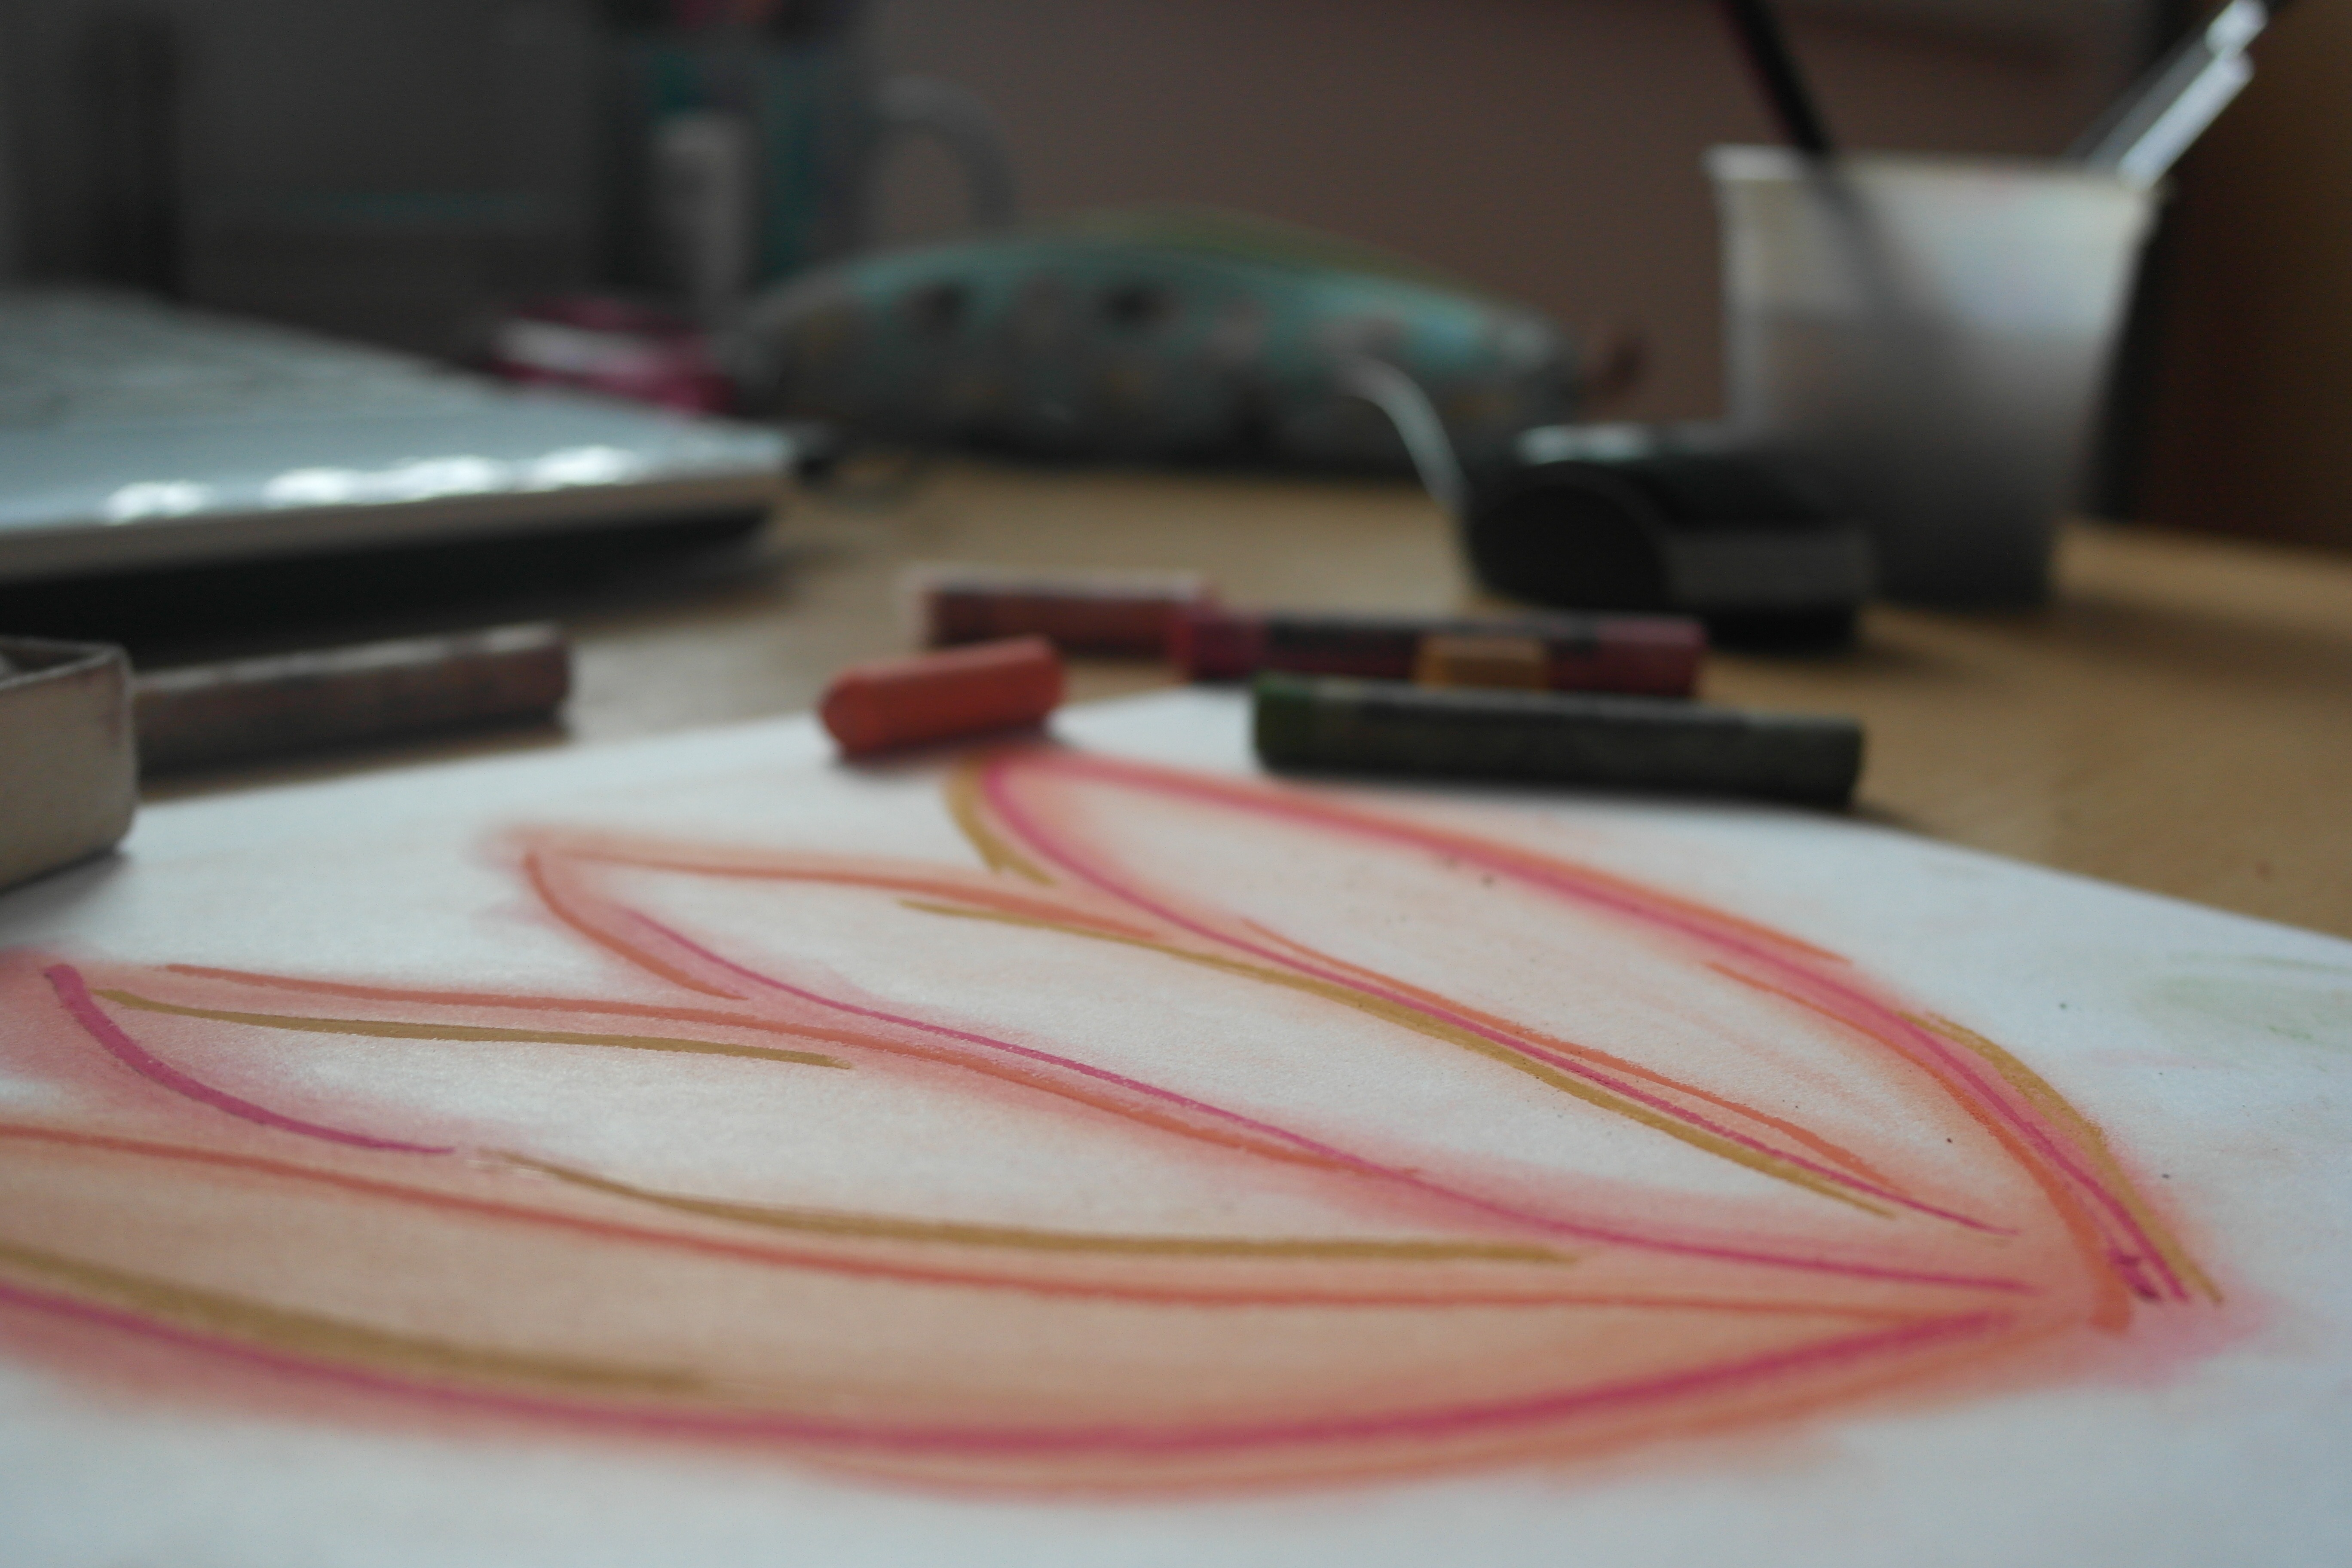
flower, red, color, drawing, glasses, dusty pastels